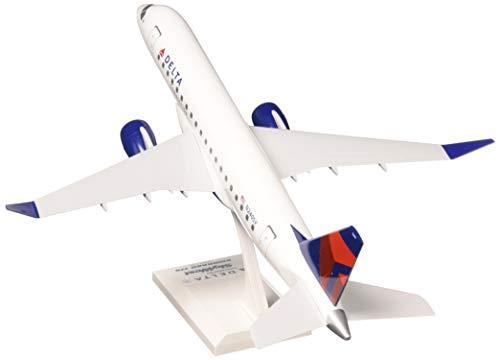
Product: Daron Skymarks Delta E175 1/100 Skywest SKR922
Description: Exceptional detail.
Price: $36.99
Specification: ProductDimensions:12x12x7inches|ItemWeight:14.4ounces|ShippingWeight:14.4ounces(Viewshippingratesandpolicies)|ASIN:B06XKD1FPR|Itemmodelnumber:SKR922|Manufacturerrecommendedage:14yearsandup